2021 Men's Rugby League World Cup final

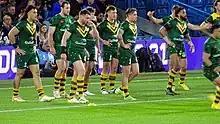
Australia warming up ahead of their semi-final against New Zealand

Australia won all three group stage matches against Fiji, Scotland and Italy all convincingly.